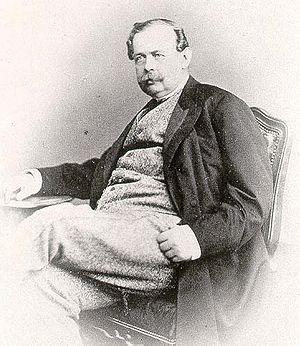
Louis III de Hesse, né le 9 juin 1806 et décédé le 13 juin 1877, fut grand-duc de Hesse de 1848 à 1877.